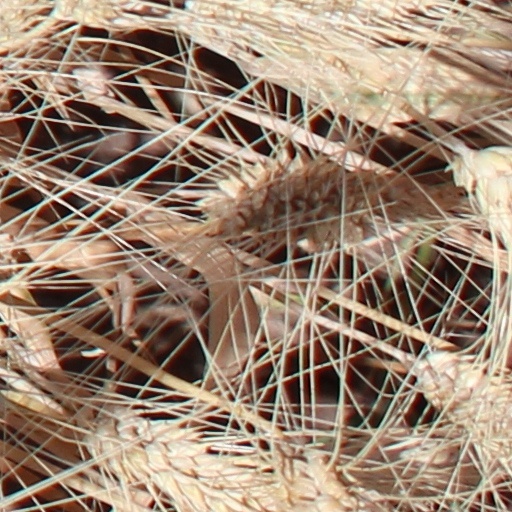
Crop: wheat